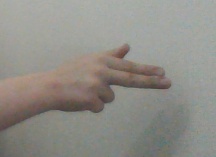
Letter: ghain